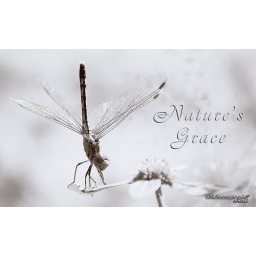
This juvenile dragonfly stood gracefully on a grass flower in the middle of the hot sun.. such a wonderful view..